History of the Jews in Leipzig

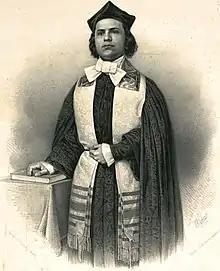
Adolph Jellinek, the first Chief Rabbi of Leipzig

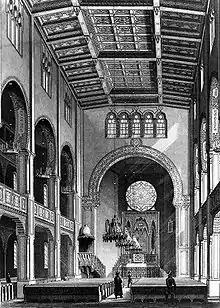
The old Leipzig Synagogue, before it was destroyed by the Nazi Regime on Kristallnacht

The beginning of the 19th century marked a revival of the Leipzig Jewish community. Starting in 1810, Polish Jews who came to Leipzig to trade were allowed to stay. From there, the Jewish community expanded. Jews were once again allowed to hold public prayer services, and in 1815 the municipal council agreed to open Leipzig's first Jewish cemetery. On May 18, 1837, Leipzig's growing Jewish community received permission to form a religious community, though their request for permission to build a synagogue was not granted. On August 16, 1838, they were granted civil rights, with the exception of municipal and political rights. During this time, Jews began to take a more active role in Leipzig's academics. In 1839, Julius Fuerst became the first Jew to lecture at the University of Leipzig. Leipzig Jews even served in prominent judicial positions during this time, like Martin Eduard Sigismund von Simson, who served as the president of the law courts in Leipzig from 1879 until 1891. However, it was nearly impossible for "Ostenjuden," foreign Jews, to obtain Saxon citizenship. In order to do so, "Ostenjuden" had to be born in Leipzig and 21 years of age, or a resident of Saxony for at least thirty years. The Jewish community as an officially state-recognized organisation was established only in 1847 and only by then were Jews allowed to settle in Leipzig without any restrictions. Reform movements of the mid-19th century eventually led to the construction of the Leipzig Synagogue in the Gottschedstrasse in 1855, nearly two decades after Rabbi Zechariah Frankel attempted to found a Synagogue in Leipzig in 1837 and was rejected. The first Rabbi to serve the Jewish community in Leipzig was Rabbi Dr. Adolph Jellinek, who served from 1848 to 1855 and set the precedent of the Chief Rabbi's role in uniting the Jewish community of Leipzig. Towards the end of the 19th century, Antisemitism began to intensify. Several Antisemitic newspapers began to appear around this time, and the frequency of targeted harassment and discrimination against Jews increased.